Mineralogy

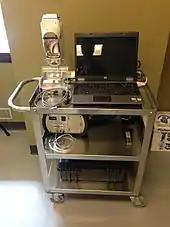
Portable Micro-X-ray fluorescence machine

The crystal structure is the arrangement of atoms in a crystal. It is represented by a lattice of points which repeats a basic pattern, called a unit cell, in three dimensions. The lattice can be characterized by its symmetries and by the dimensions of the unit cell. These dimensions are represented by three "Miller indices". The lattice remains unchanged by certain symmetry operations about any given point in the lattice: reflection, rotation, inversion, and rotary inversion, a combination of rotation and reflection. Together, they make up a mathematical object called a "crystallographic point group" or "crystal class". There are 32 possible crystal classes. In addition, there are operations that displace all the points: translation, screw axis, and glide plane. In combination with the point symmetries, they form 230 possible space groups.